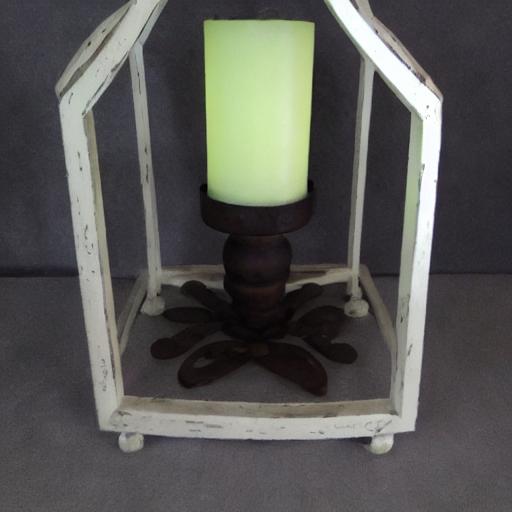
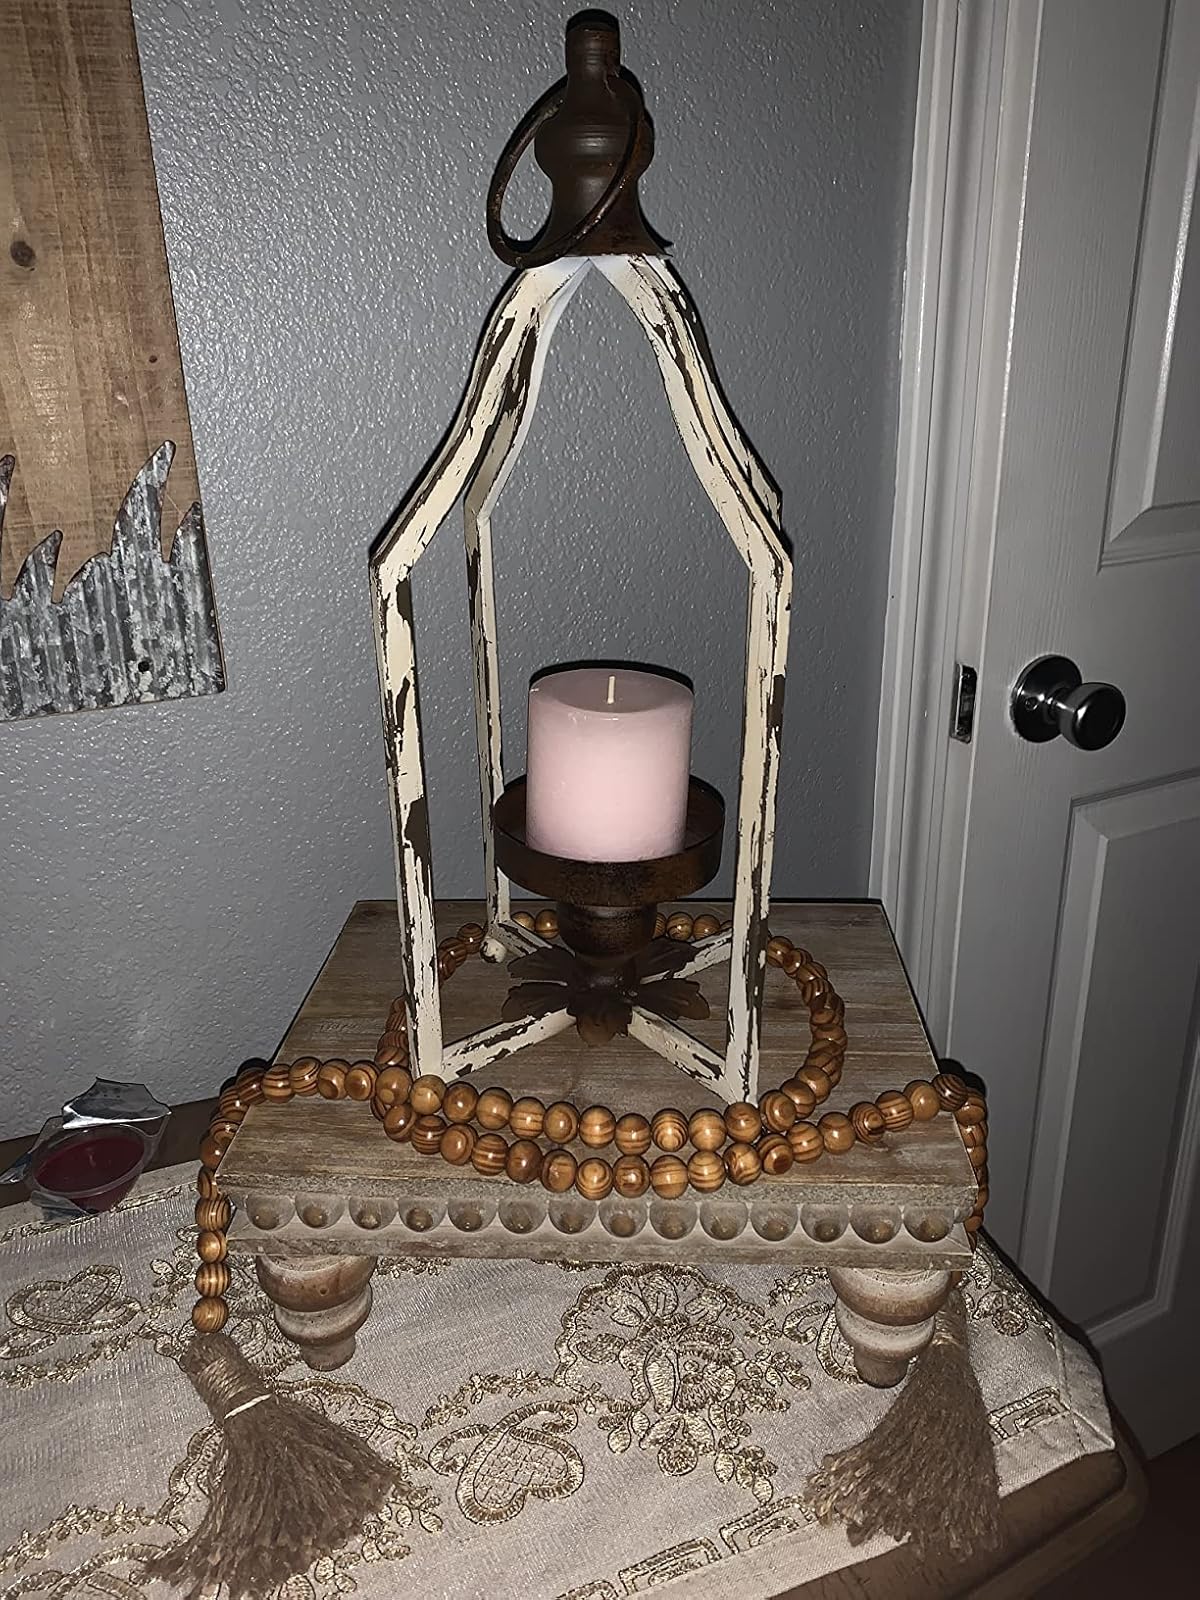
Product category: lantern
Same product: no